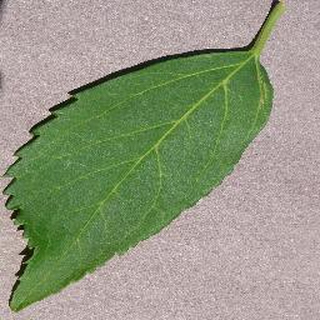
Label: healthy_cherry